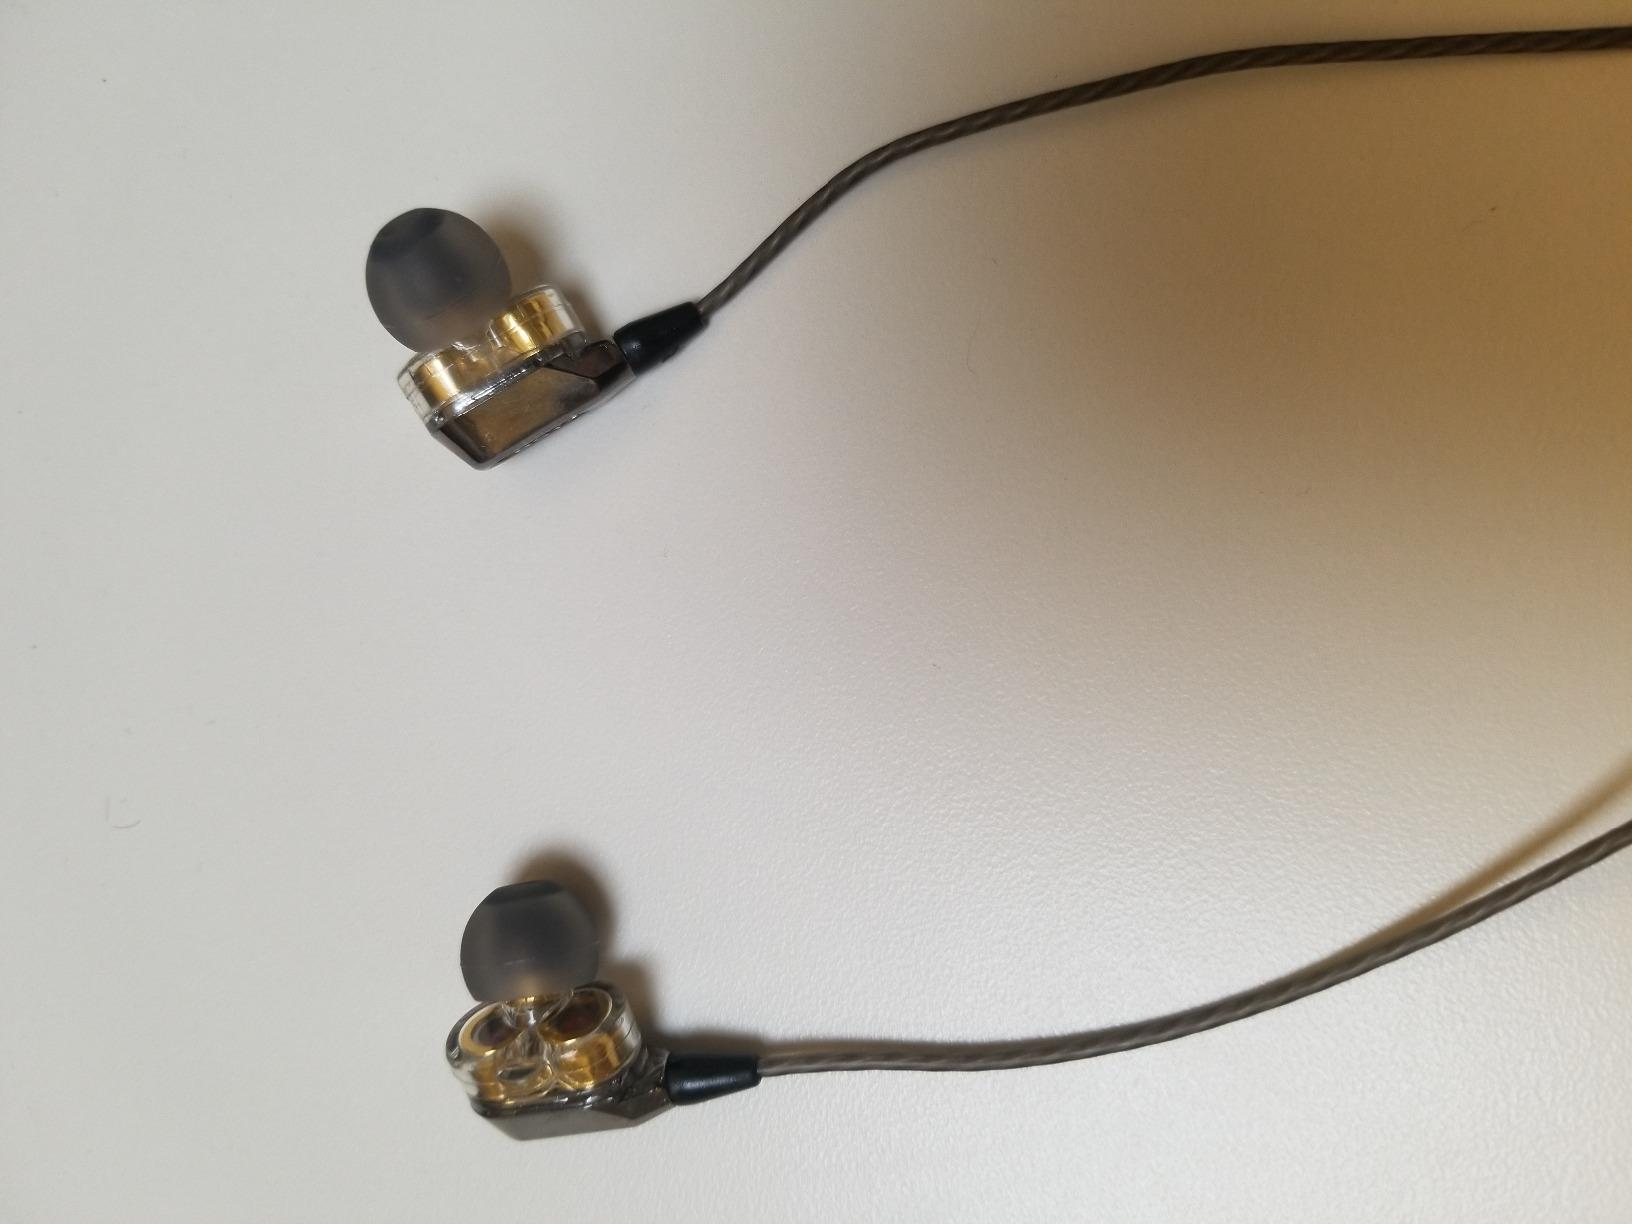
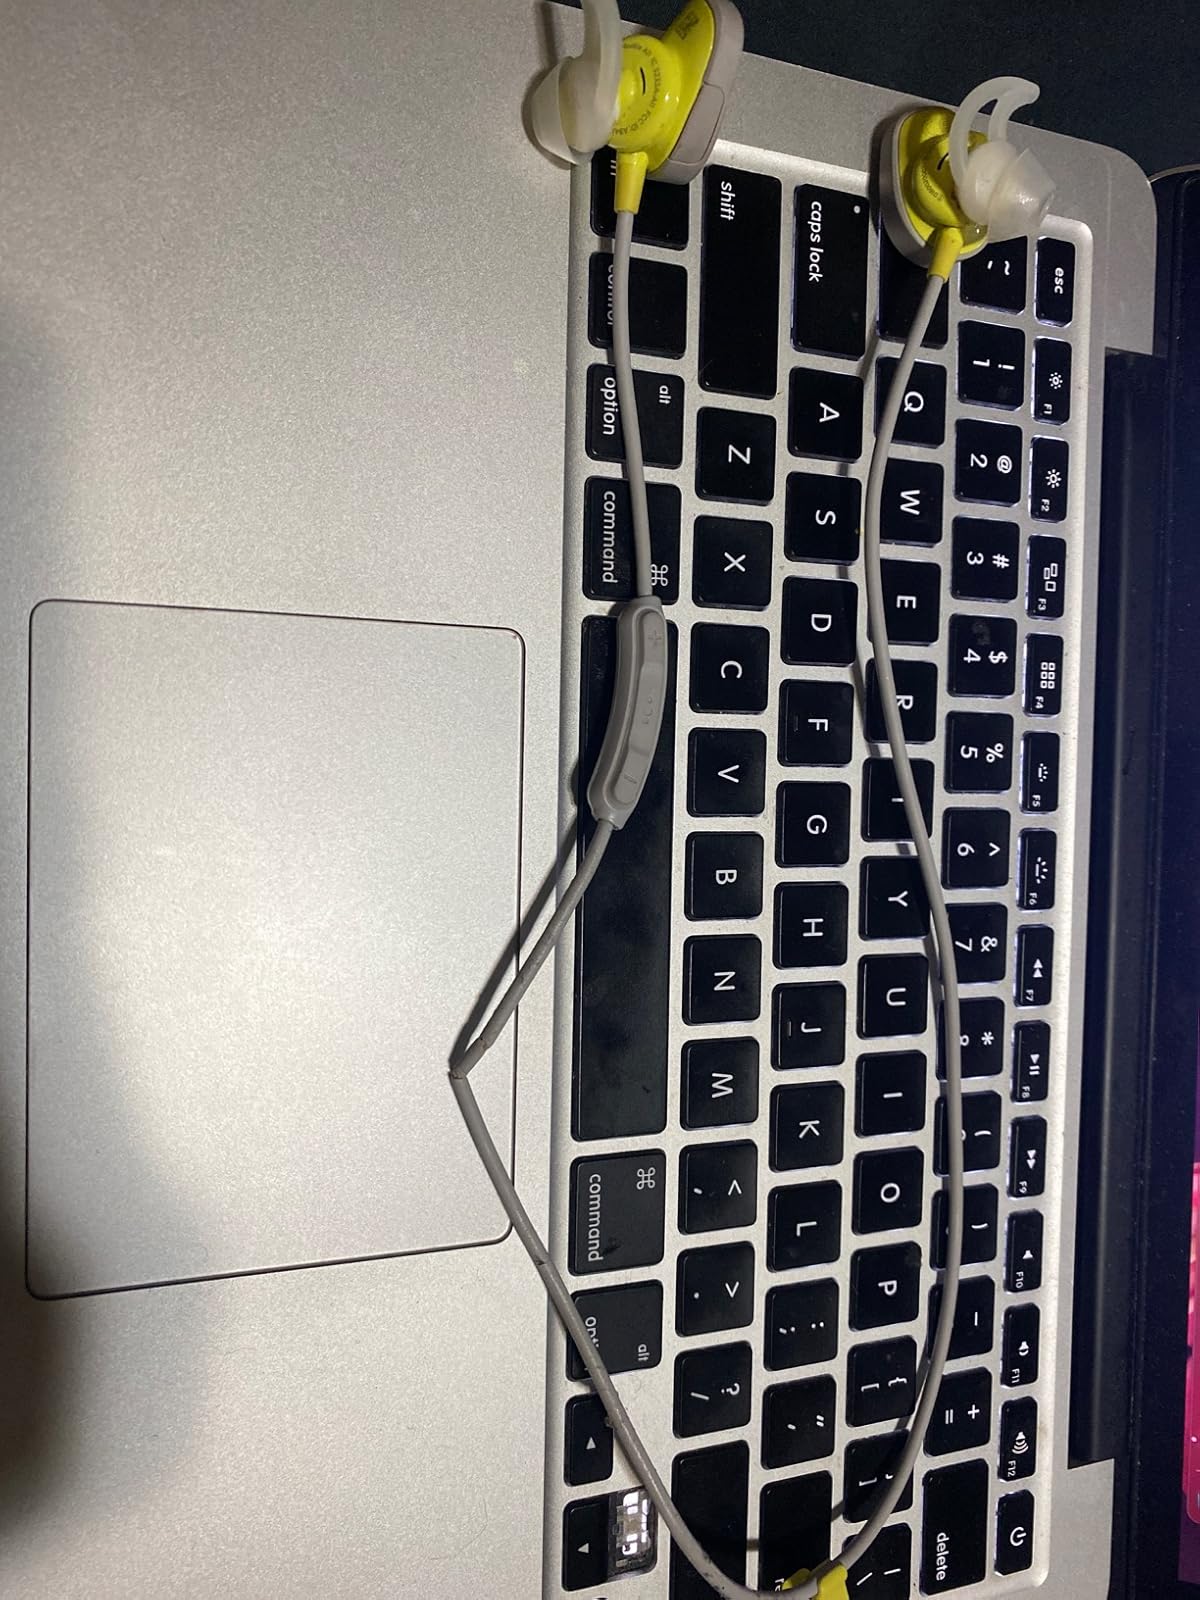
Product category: headphones
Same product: no